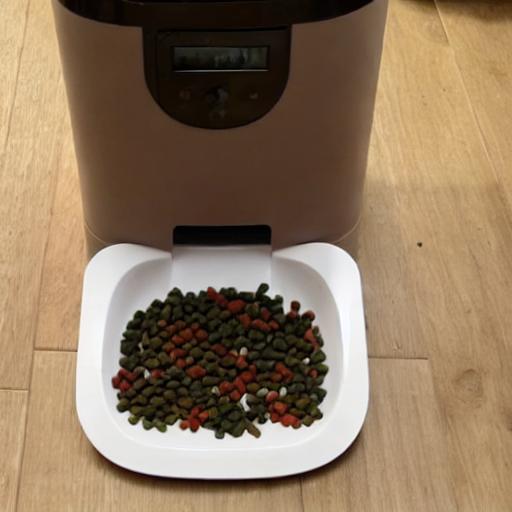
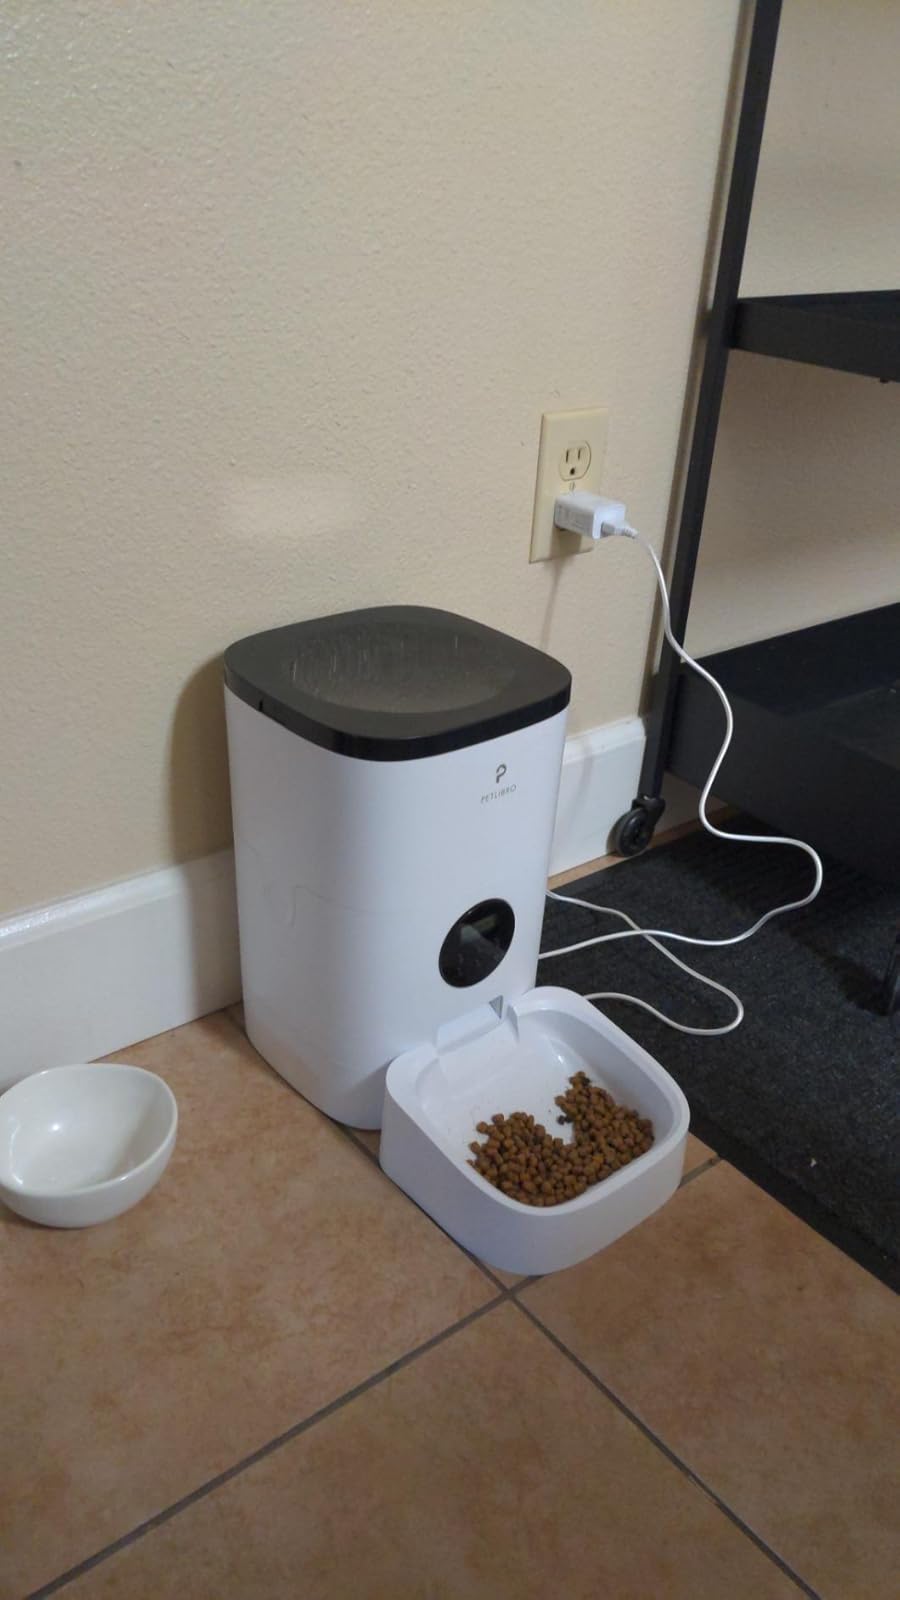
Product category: items_feeder
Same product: no